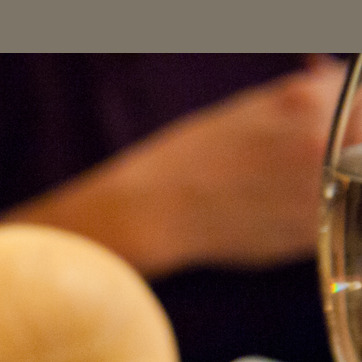
Material: skin